No. 72 Wing RAAF

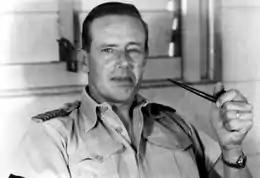
Informal portrait of man with short dark hair in light-coloured open-necked military shirt, holding a pipe

No. 72 Wing was formed on 23 April 1943 at Townsville, Queensland, under the command of Group Captain Charles Eaton. Early the next month, its headquarters deployed to Merauke, described by the official history of the RAAF in World War II as "a desolate marshy little port in Dutch New Guinea". Controlling No. 84 Squadron (flying CAC Boomerang fighters), No. 86 Squadron (P-40 Kittyhawk fighters), and No. 12 Squadron (A-31 Vengeance dive bombers), the wing's purpose was to assist in the defence of Torres Strait.